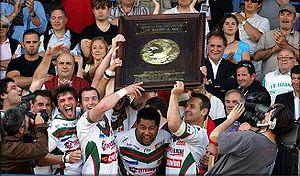
Le Football Club Lézignan est un club de rugby à XIII français basé à Lézignan-Corbières et présidé par trois personnes : Christian Lapalu, Alain Fabre et Jacques Laguens. L'équipe première, entraînée par Aurélien Cologni, évolue en Championnat de France d'« Elite 1 ». Elle peut compter sur une équipe réserve évoluant en seconde division française, à savoir l'US Ferrals.